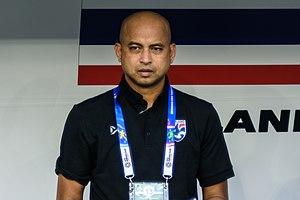
Choketawee Promrut est un joueur de football international thaïlandais, qui évoluait au poste de défenseur et de milieu de terrain, avant de devenir ensuite entraîneur.